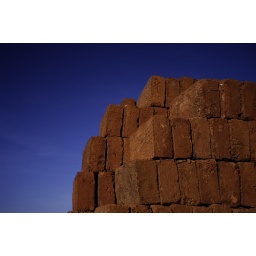
A stack of mud bricks looms against a clear blue sky.